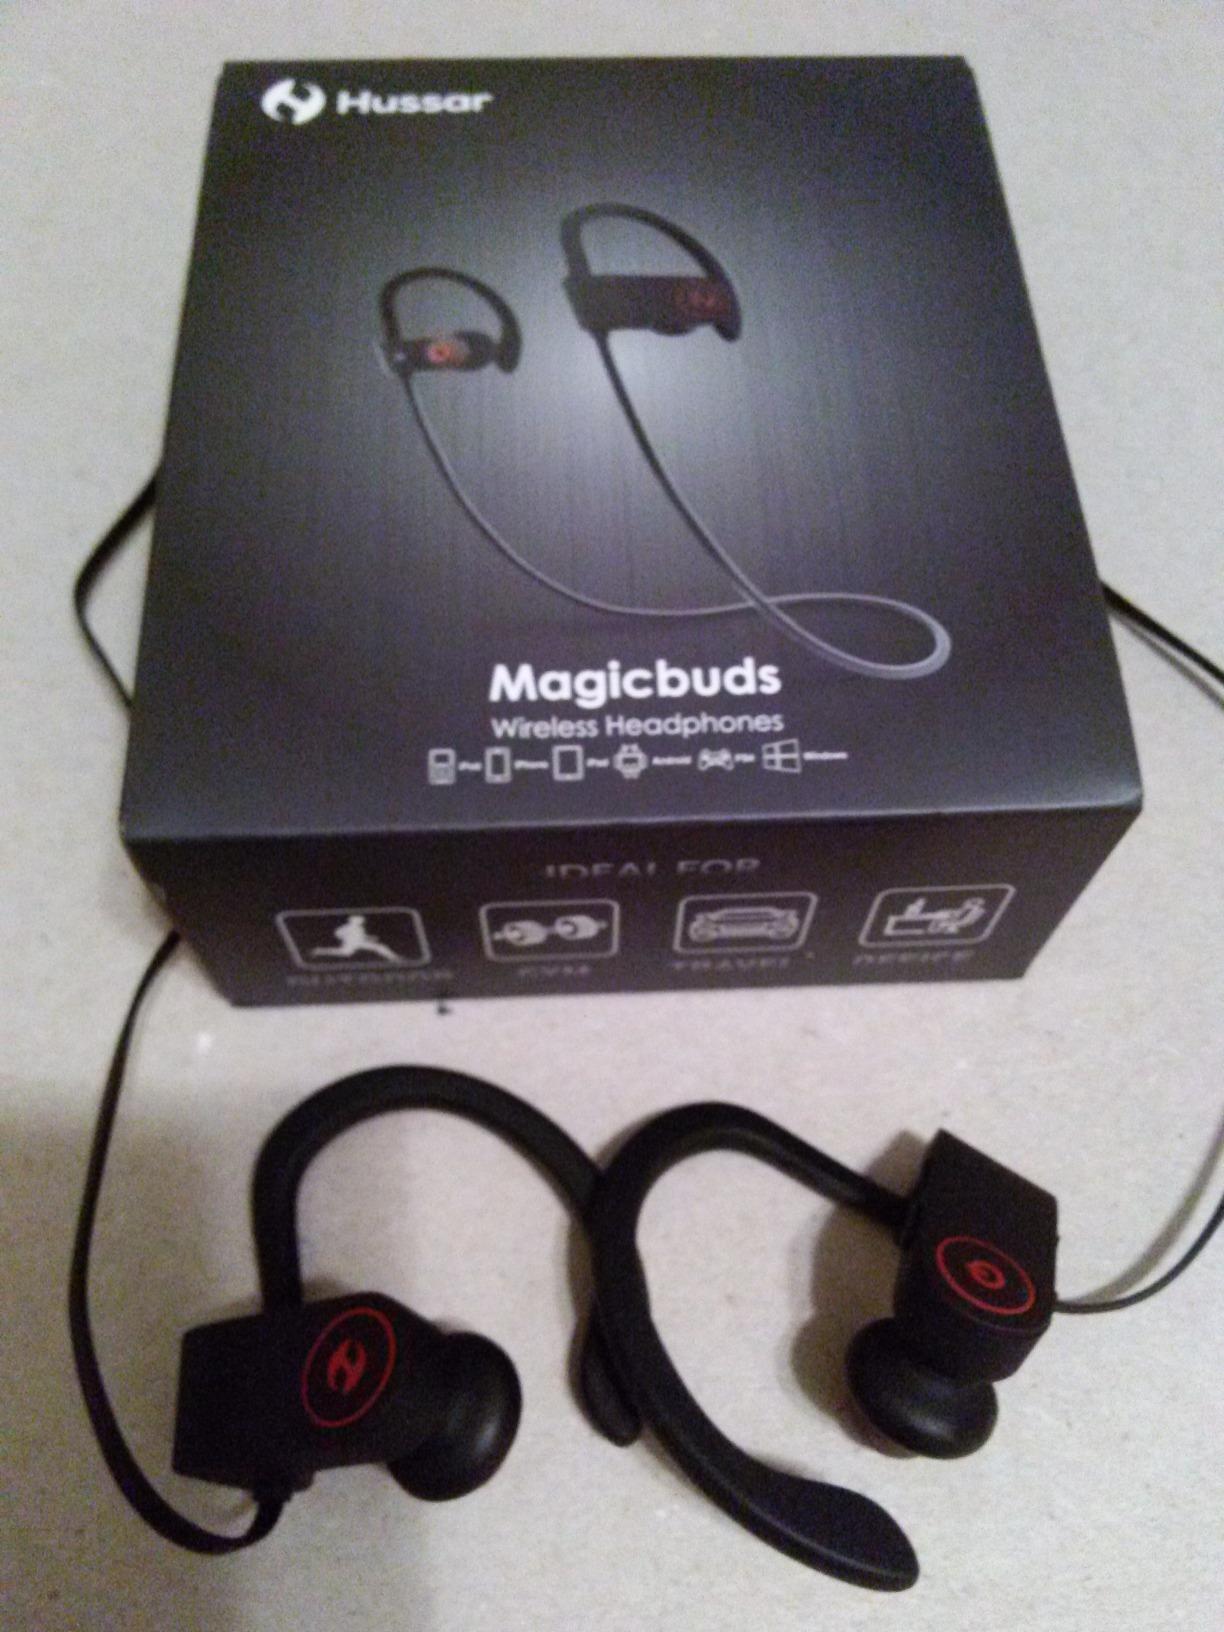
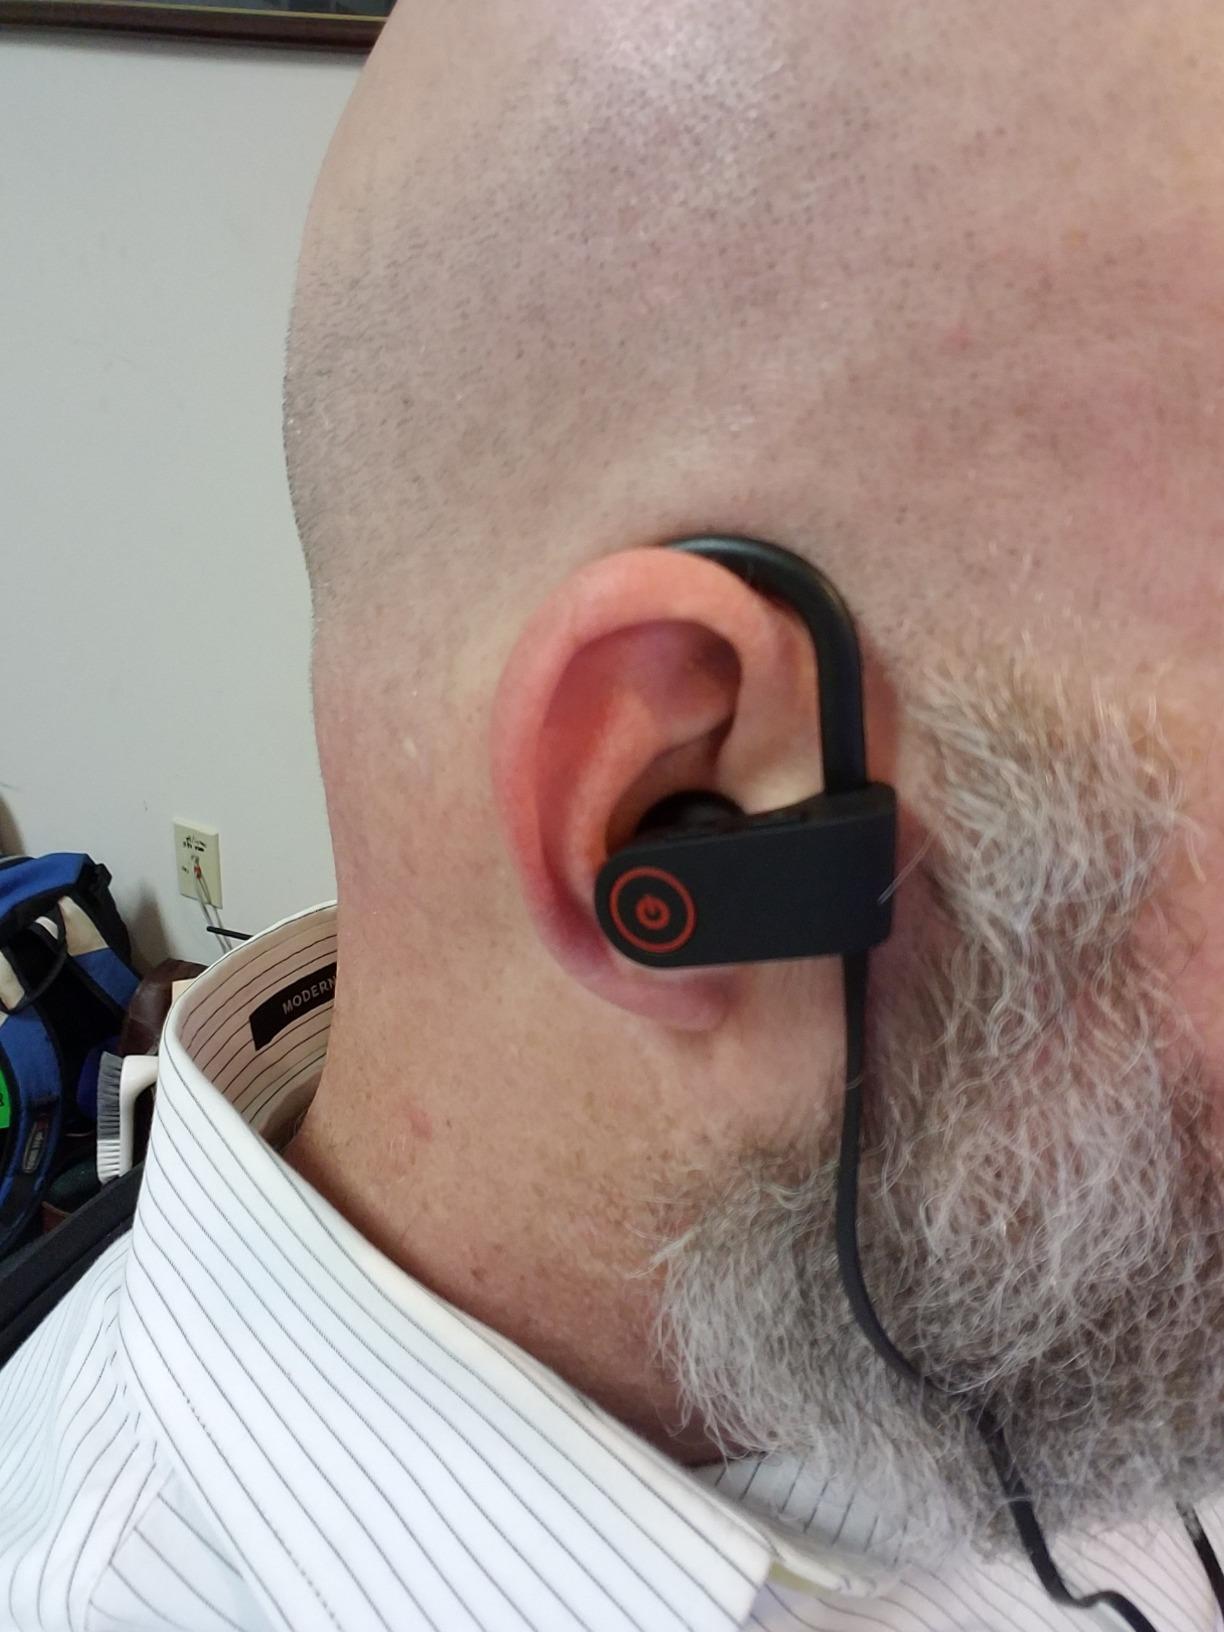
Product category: headphones
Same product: yes